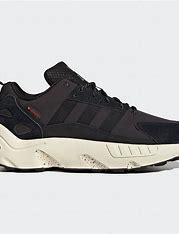
Brand: Adidas
Model: ZX 22 Boost